Imperial Bank of Persia

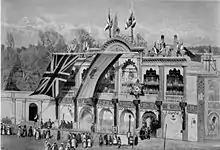
Imperial Bank of Persia head office on the eastern side of Toopkhaneh, Teheran, 1902

The Imperial Bank of Persia, sometimes transcribed as Bank Shahi, was a British bank that played a central role in the financial history of late Qajar Iran, known in English at the time as Persia. The bank was legally established in London and subject to British law, with the bulk of its operations based in Tehran under a concession initially granted by the Qajar government to Paul Julius Reuter. It served as the country's main bank of issue until that role was transferred to Bank Melli Iran in 1932, and introduced European financial practices to a country in which they were previously unknown.